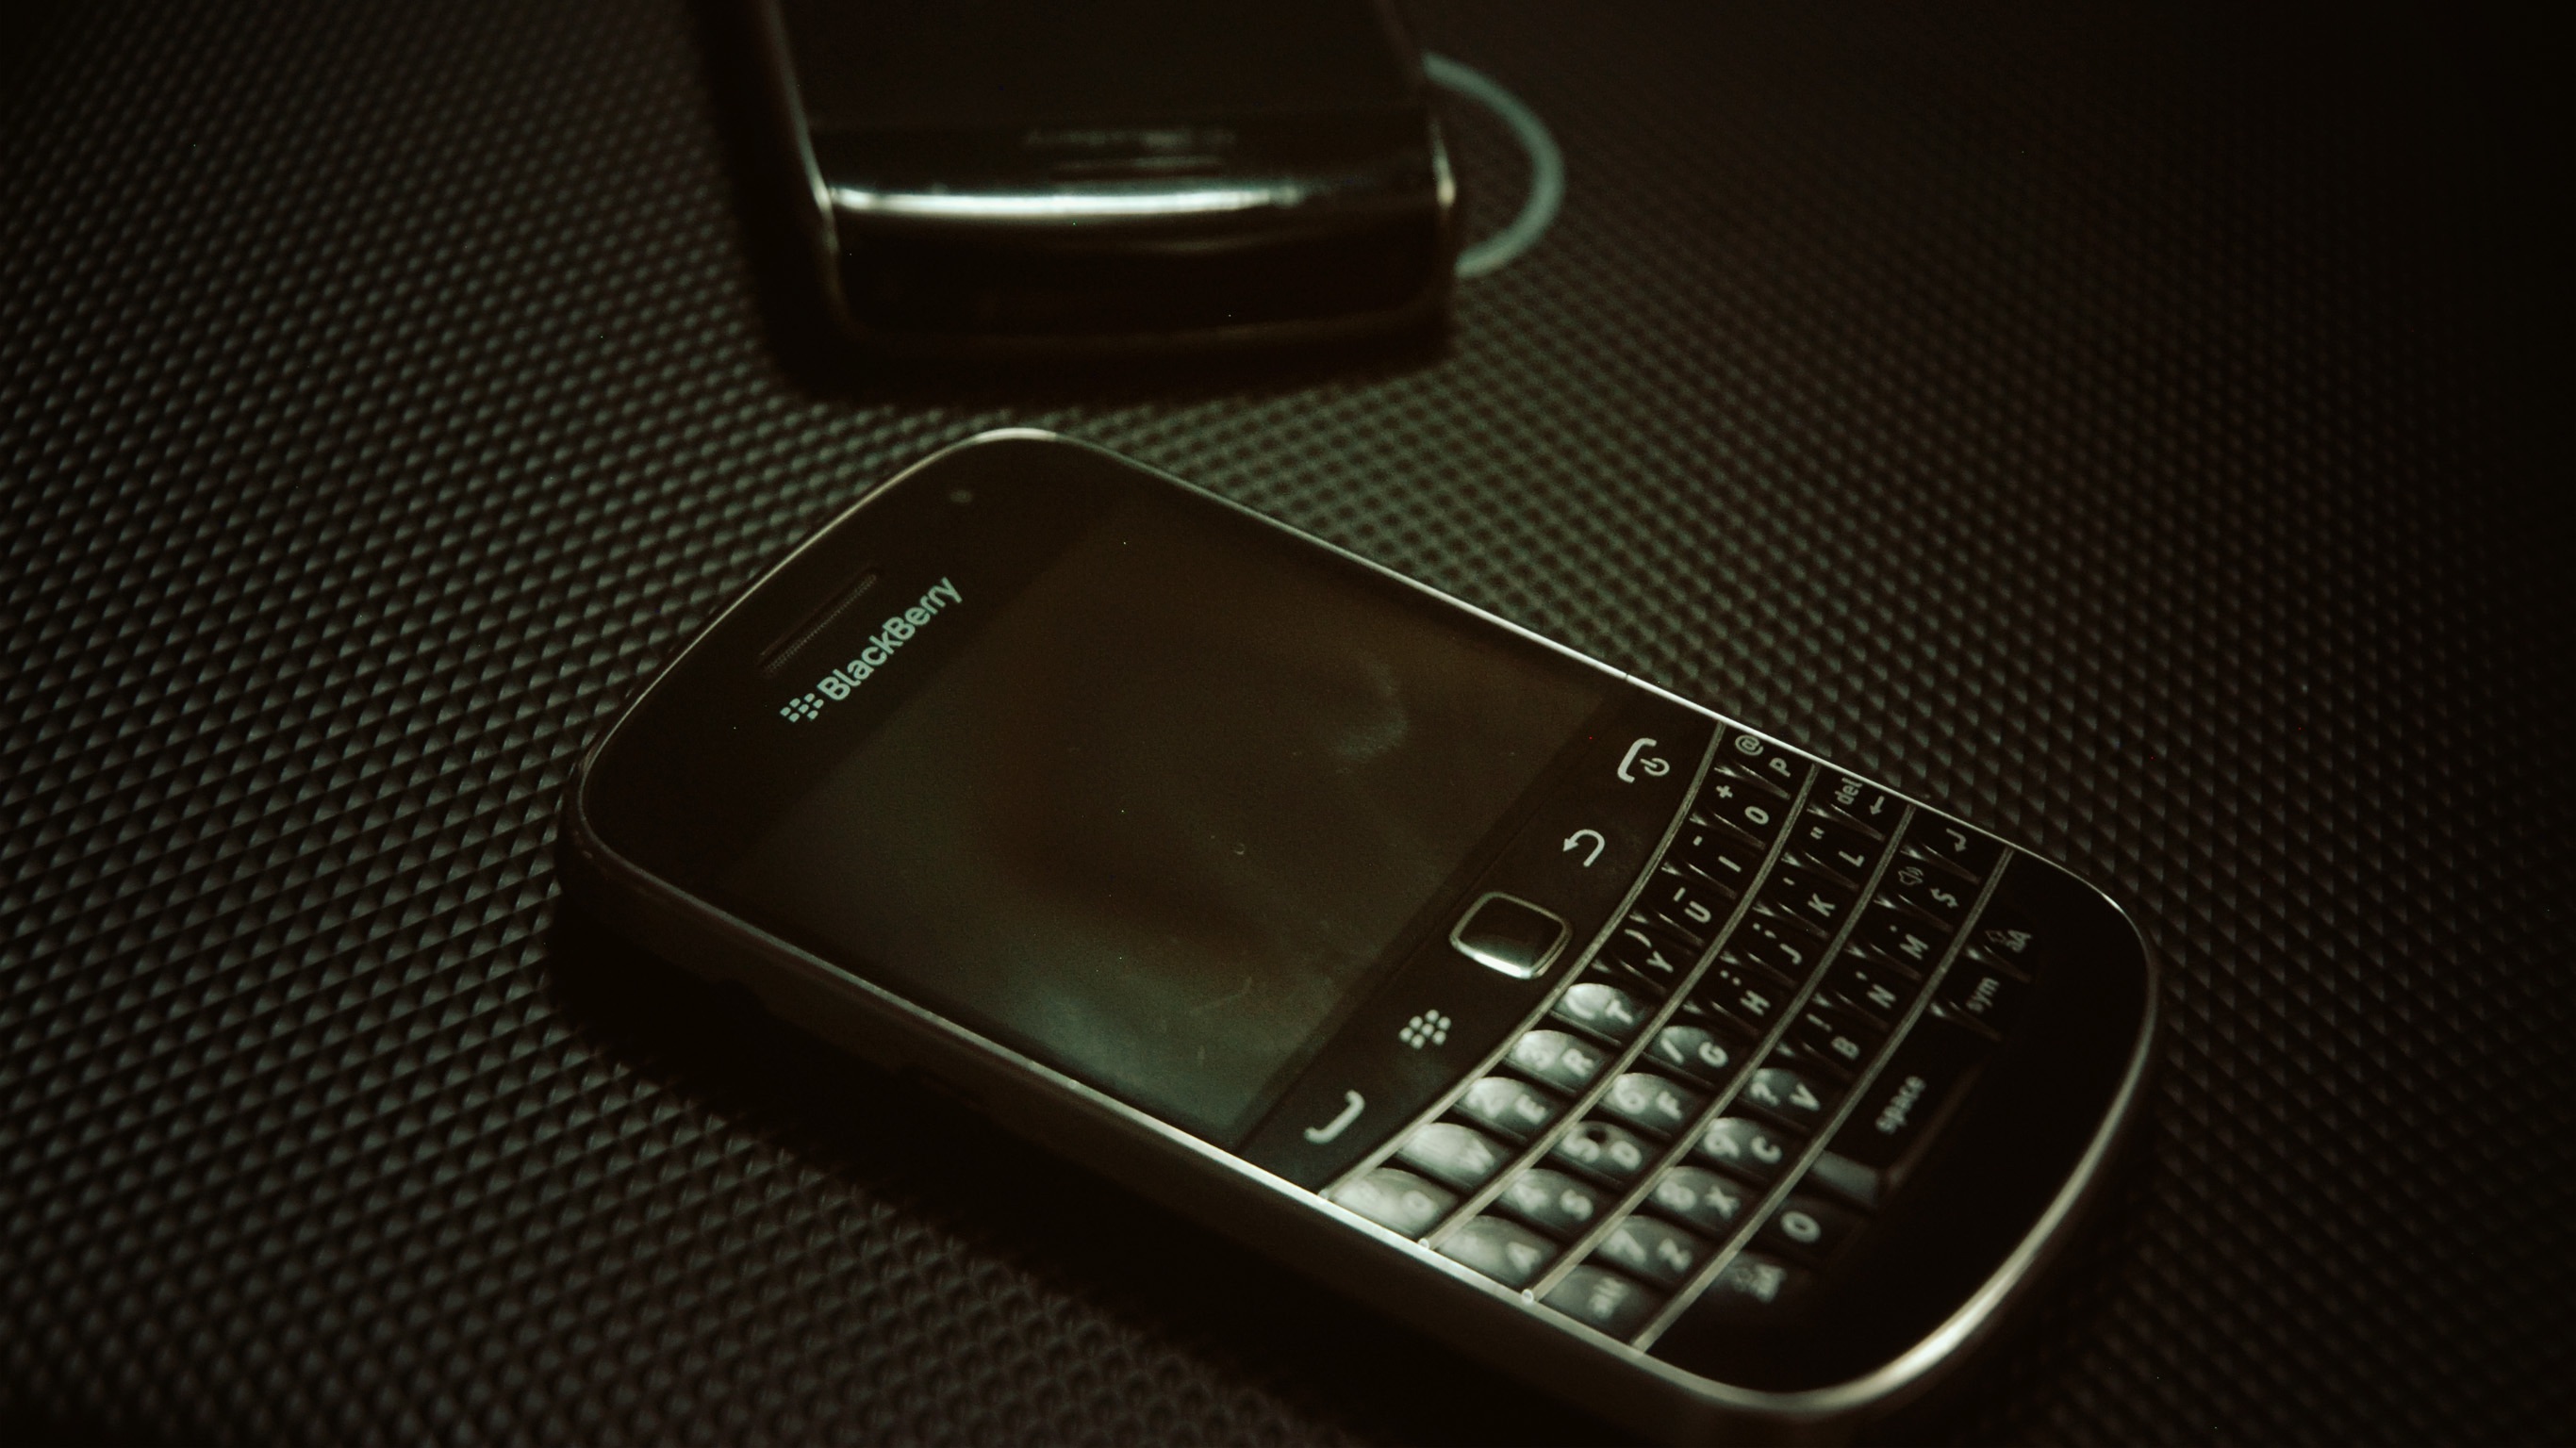
hand, technology, telephone, gadget, black, mobile phone, font, multimedia, computer keyboard, electronic device, portable communications device, communication device